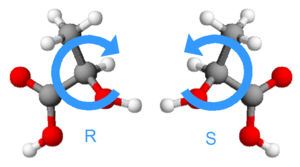
En chimie organique, les règles de priorité de Cahn, Ingold et Prelog sont un ensemble de lois utilisées pour nommer des stéréoisomères. Elles définissent la configuration absolue puisqu'elles sont applicables à tous types de molécules, sur la base de critères non-ambigus.
En chimie, un composé chimique est dit chiral s'il n'est pas superposable à son image dans un miroir plan.